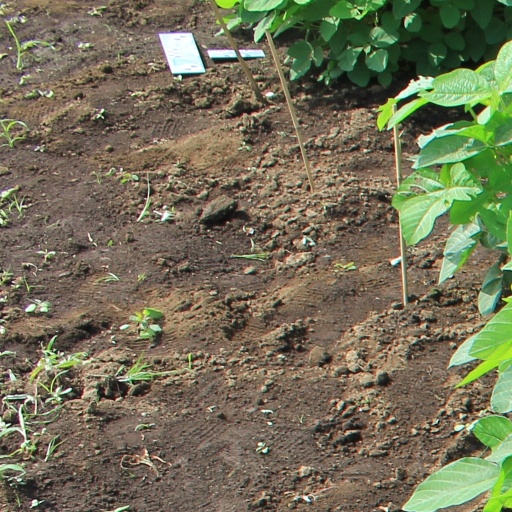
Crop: soybean